Keith Joubert

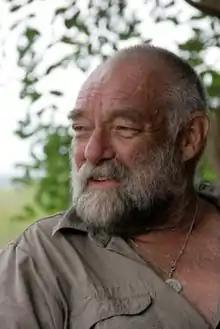

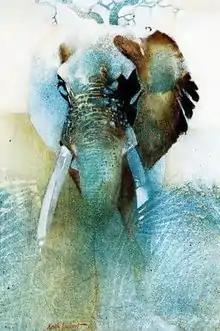

Keith Eric Joubert (1948 – 31 January 2013) was a South African artist and conservationist, and elder brother of wildlife filmmaker and conservationist Dereck Joubert .